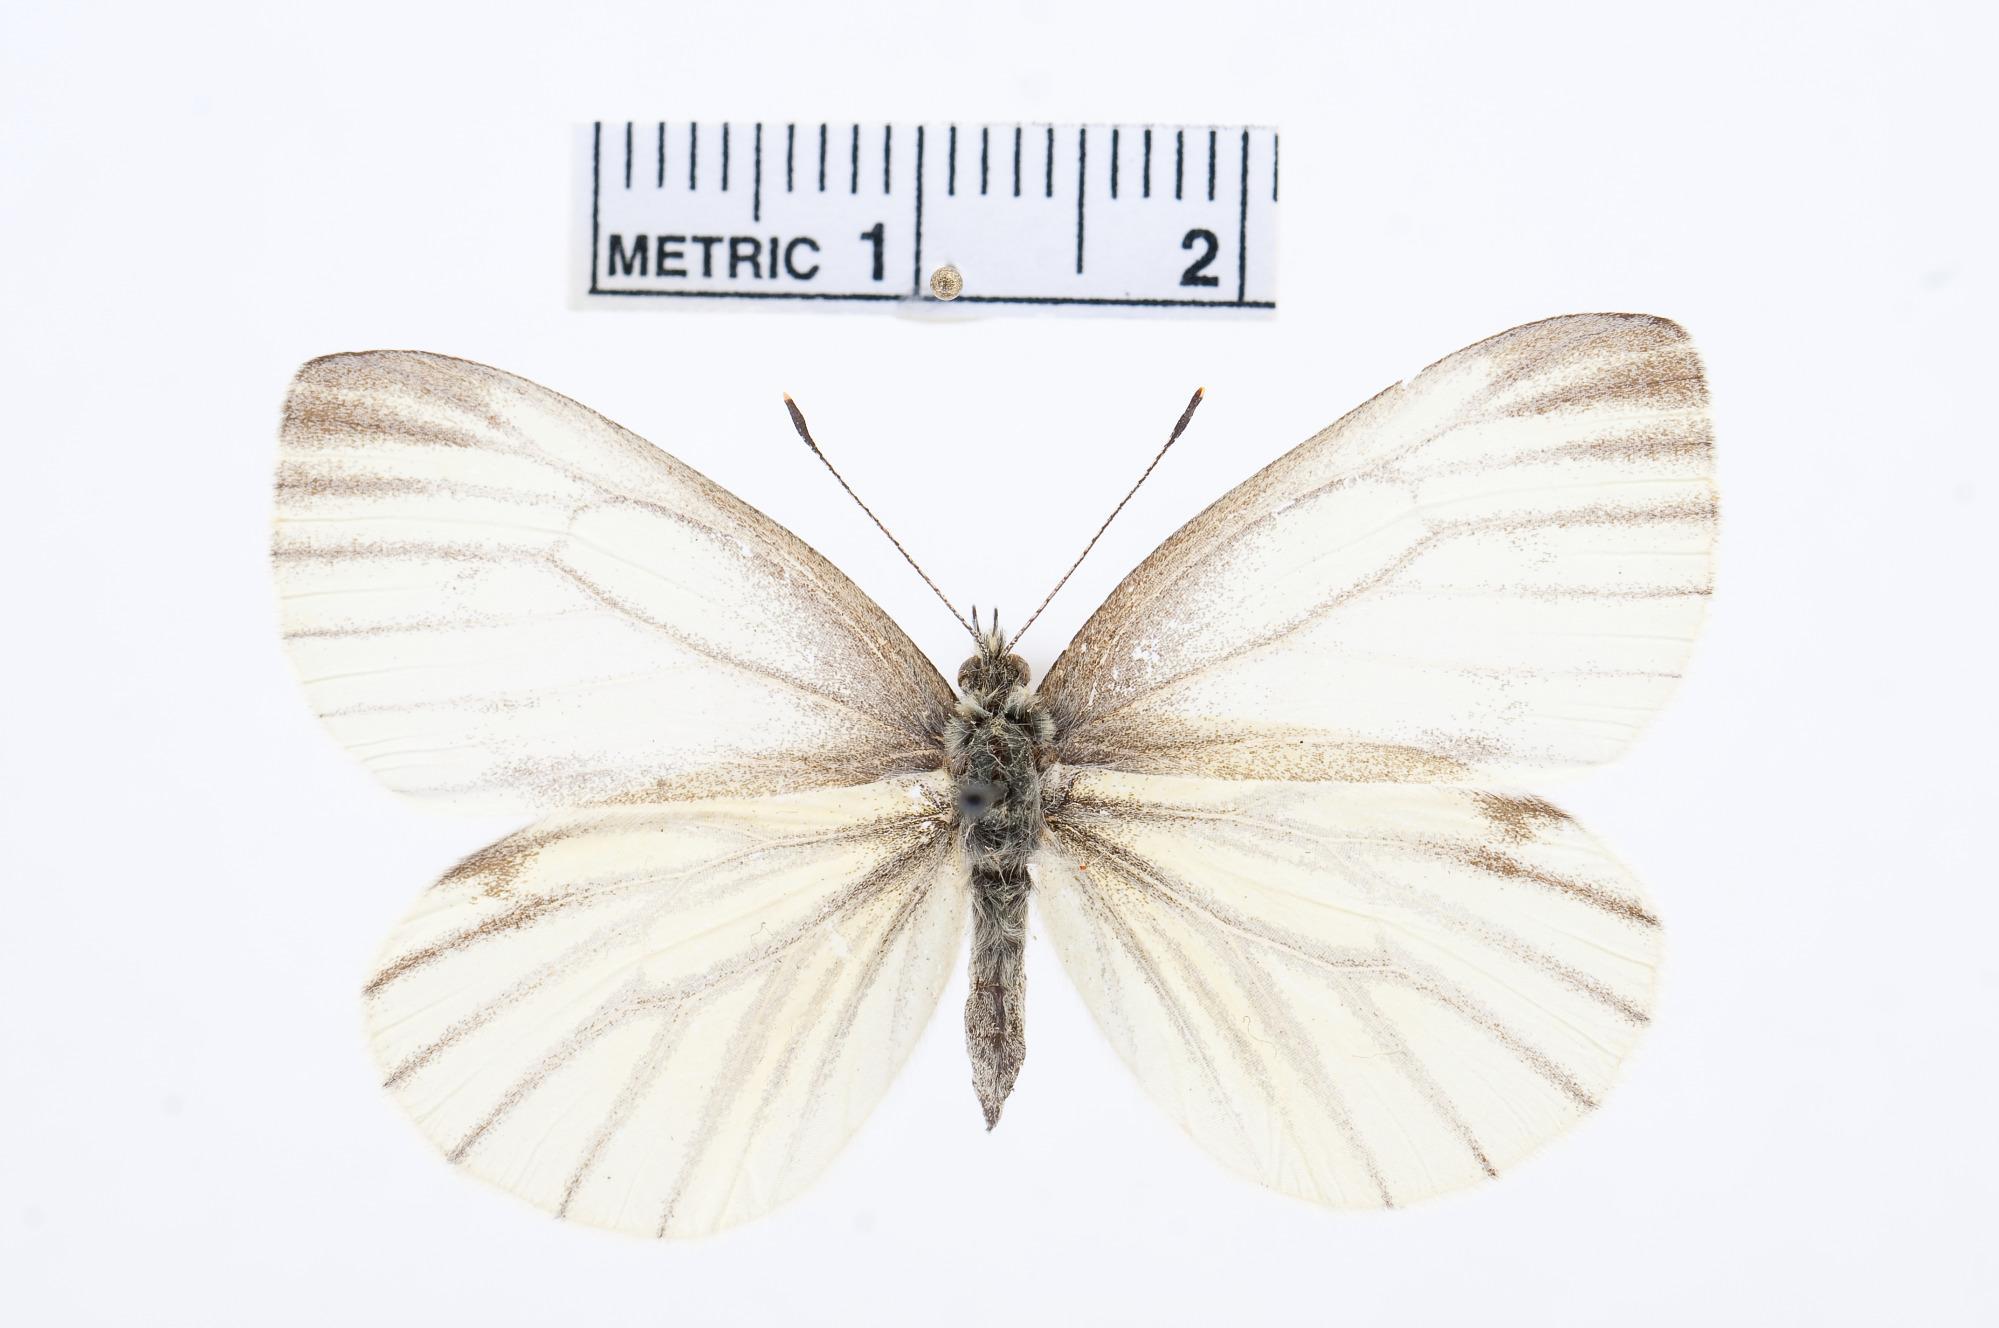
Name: Pieris marginalis
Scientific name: Pieris marginalis
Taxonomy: Animalia, Arthropoda, Hexapoda, Insecta, Lepidoptera, Pieridae, Pierinae